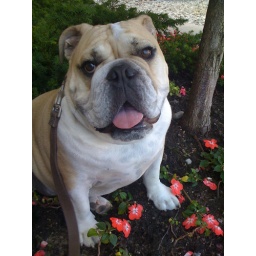
He decided to sit down amongst the flowers in the shade. Good boy Gunny!